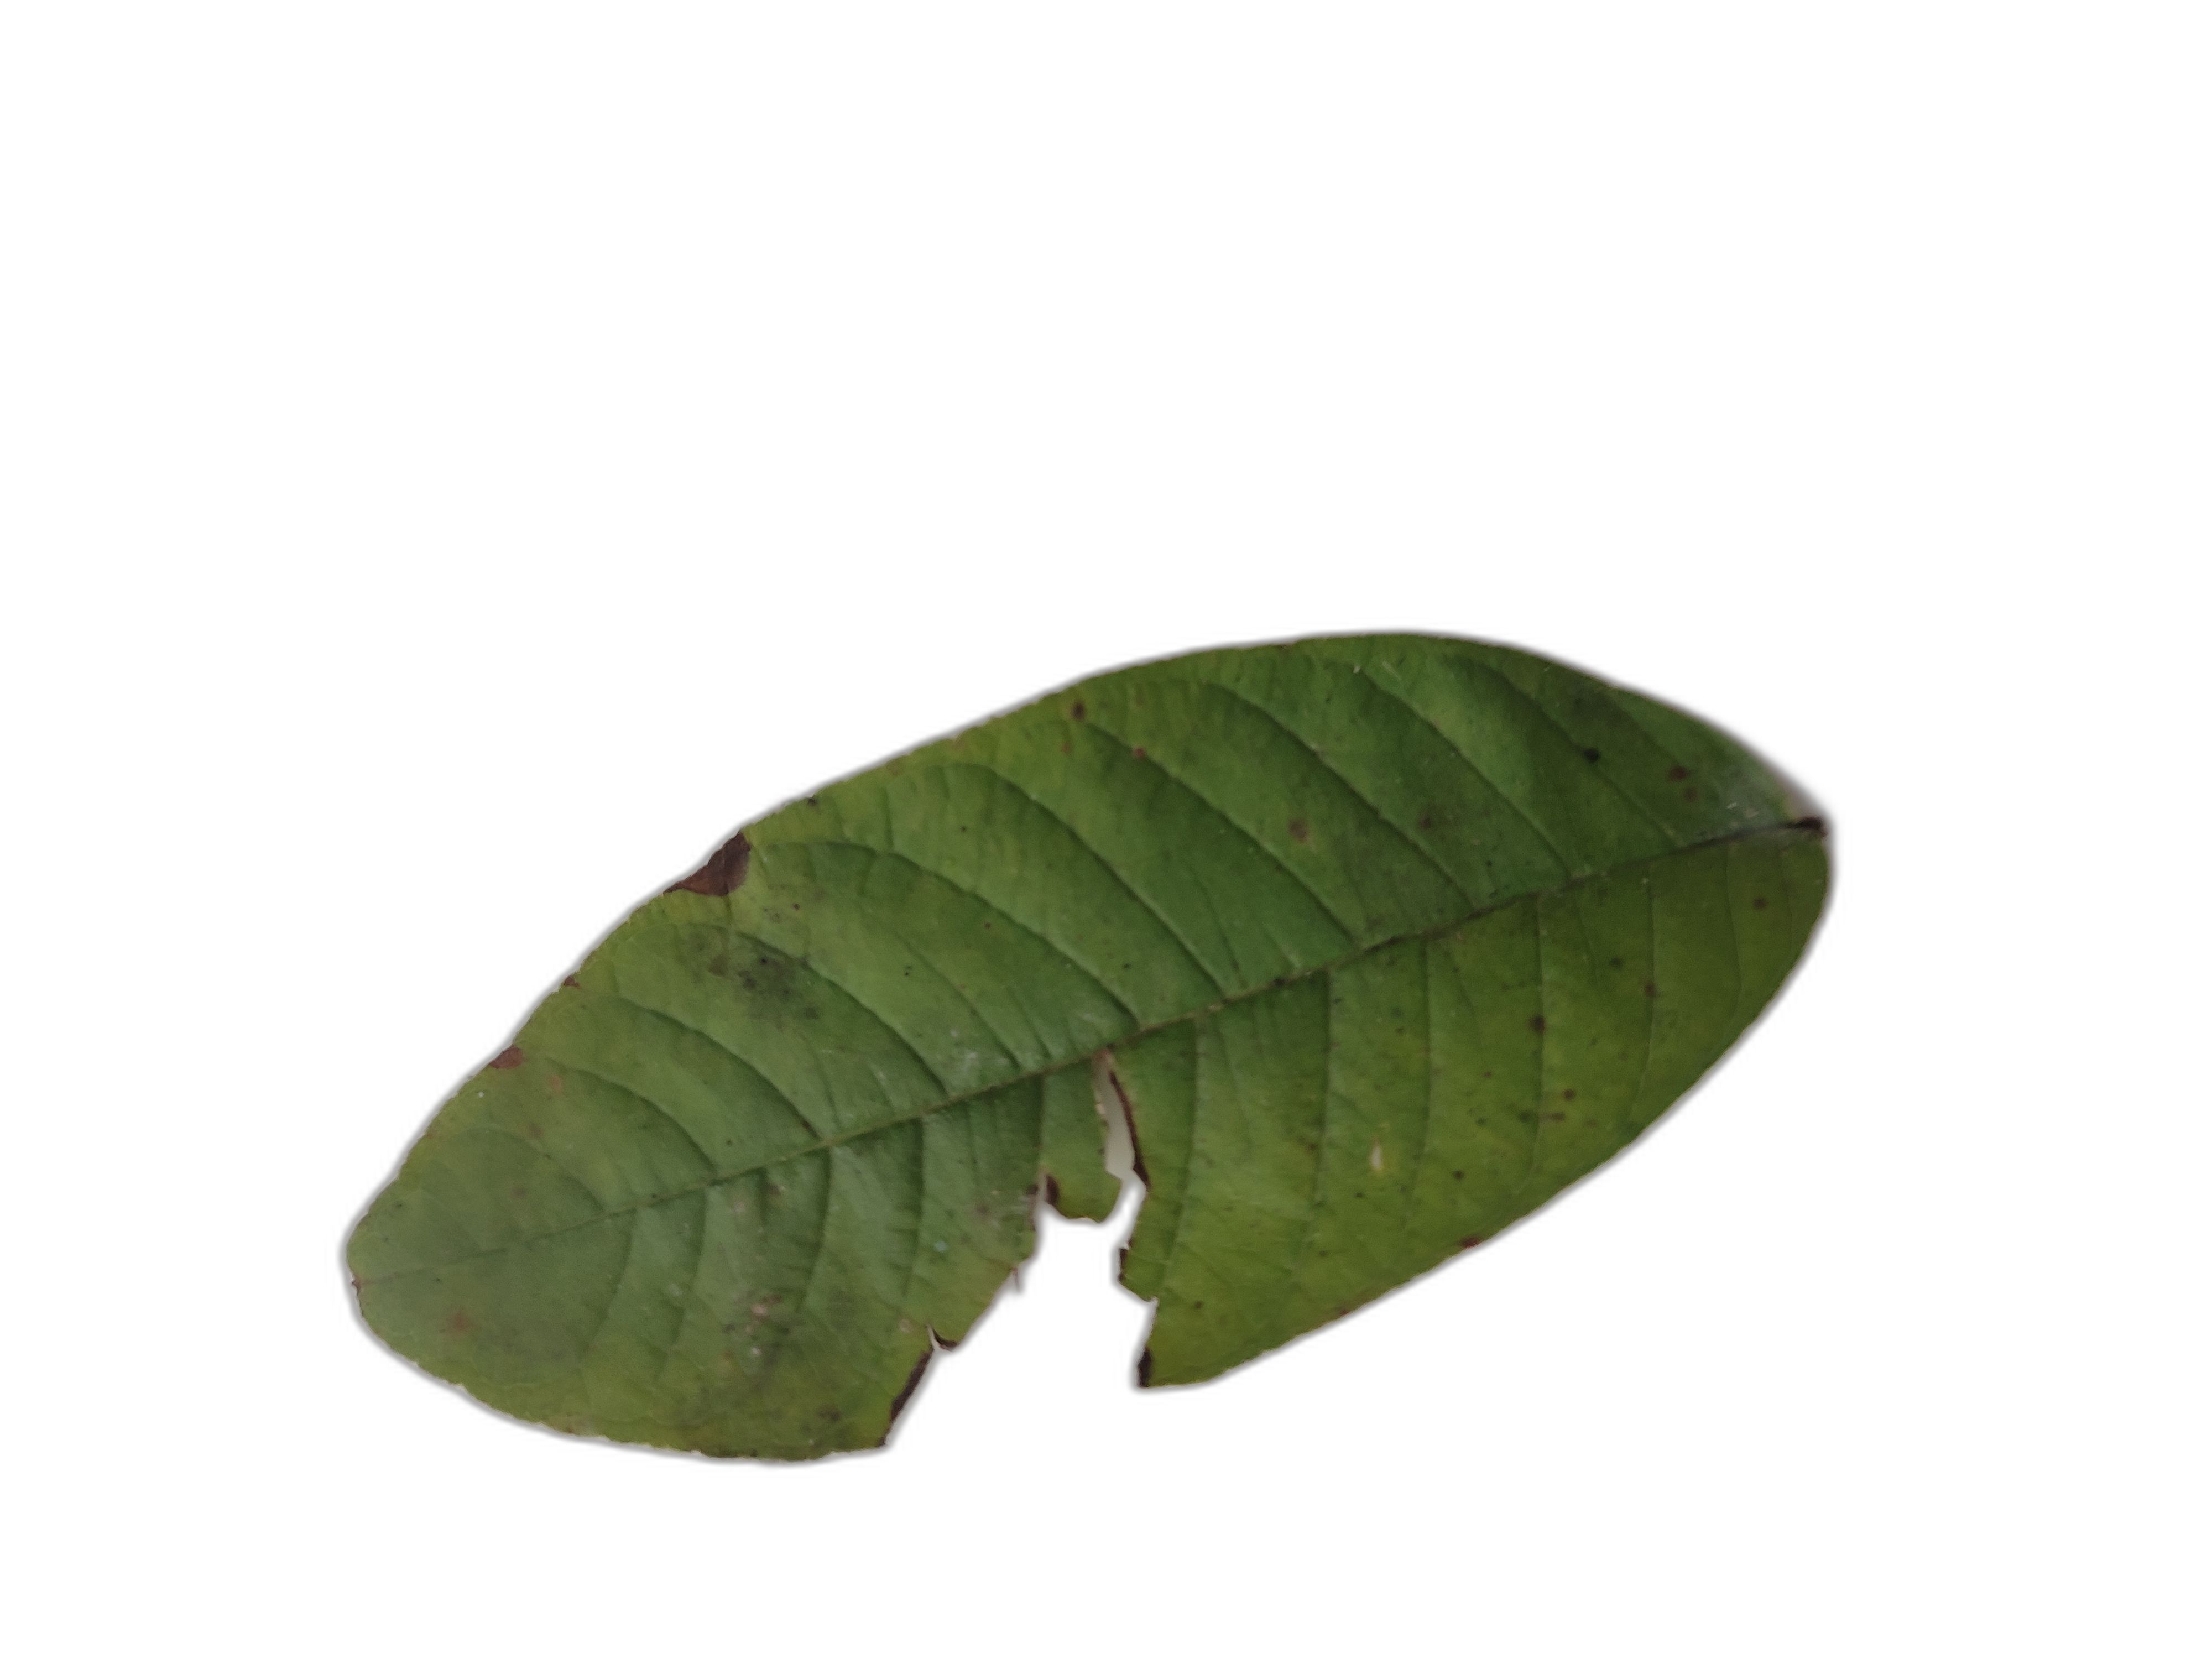
Plant part: leaf
Disease: Canker